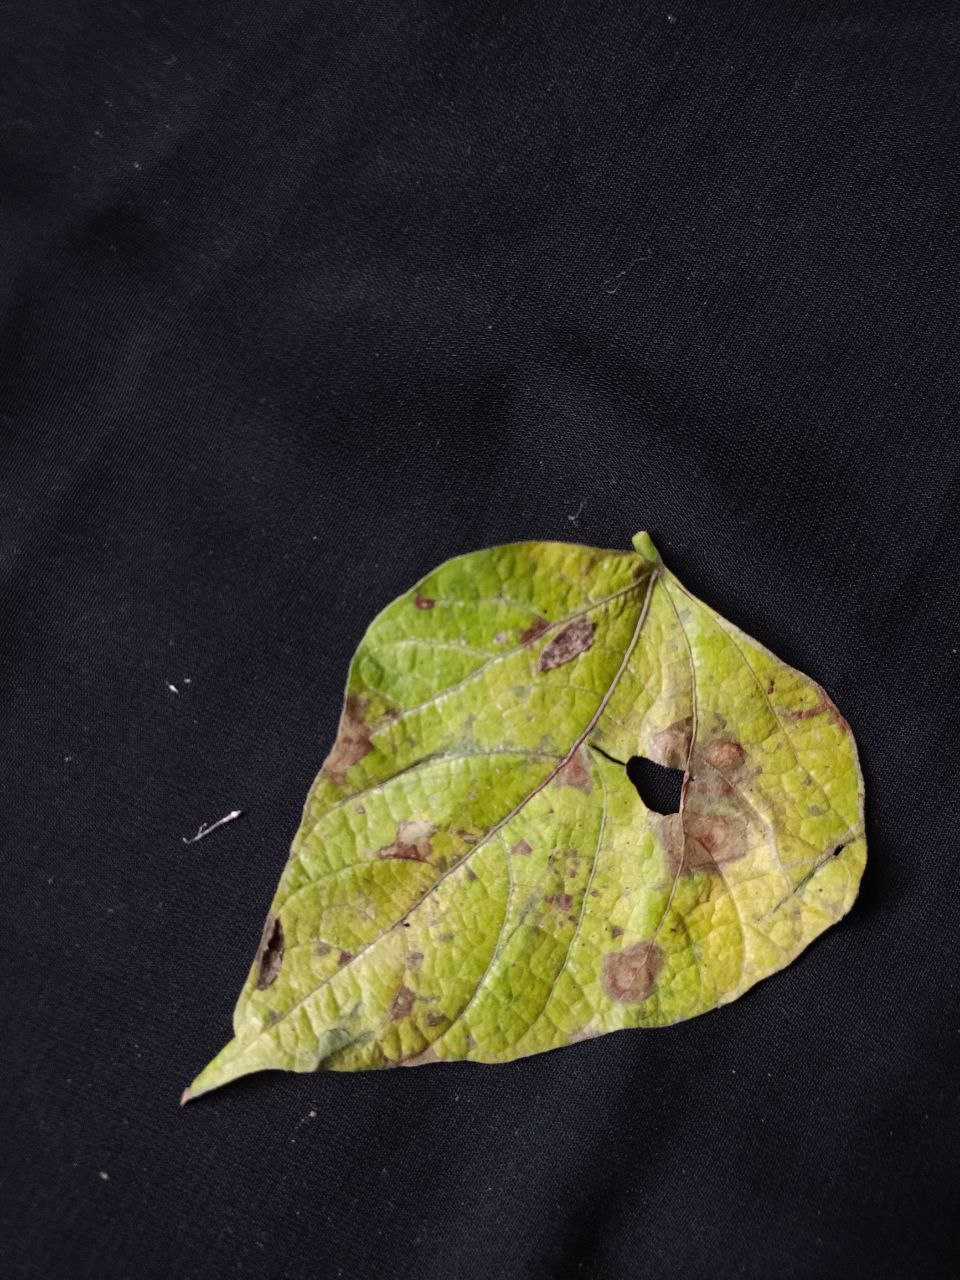
Crop: bean
Leaf condition: Blight